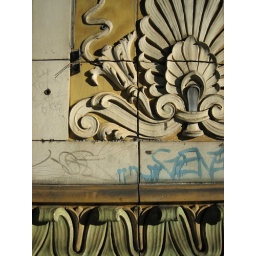
Amazing colorful tiles from a 1913 building at 14th Street and Seventh Avenue by architect Herman Lee Meader.